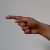
The image shows a hand gesture representing the letter 'G' in Indian Sign Language.